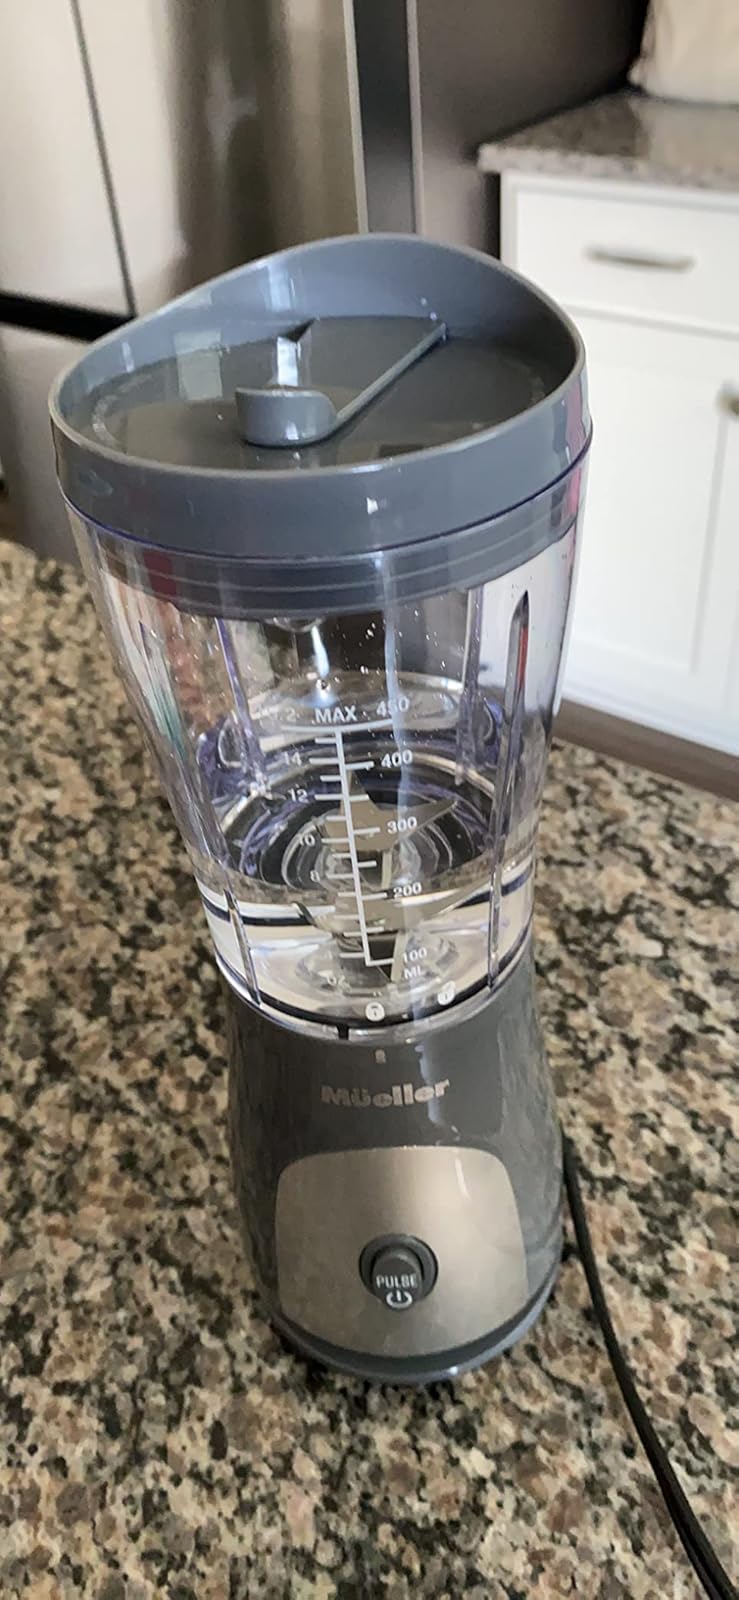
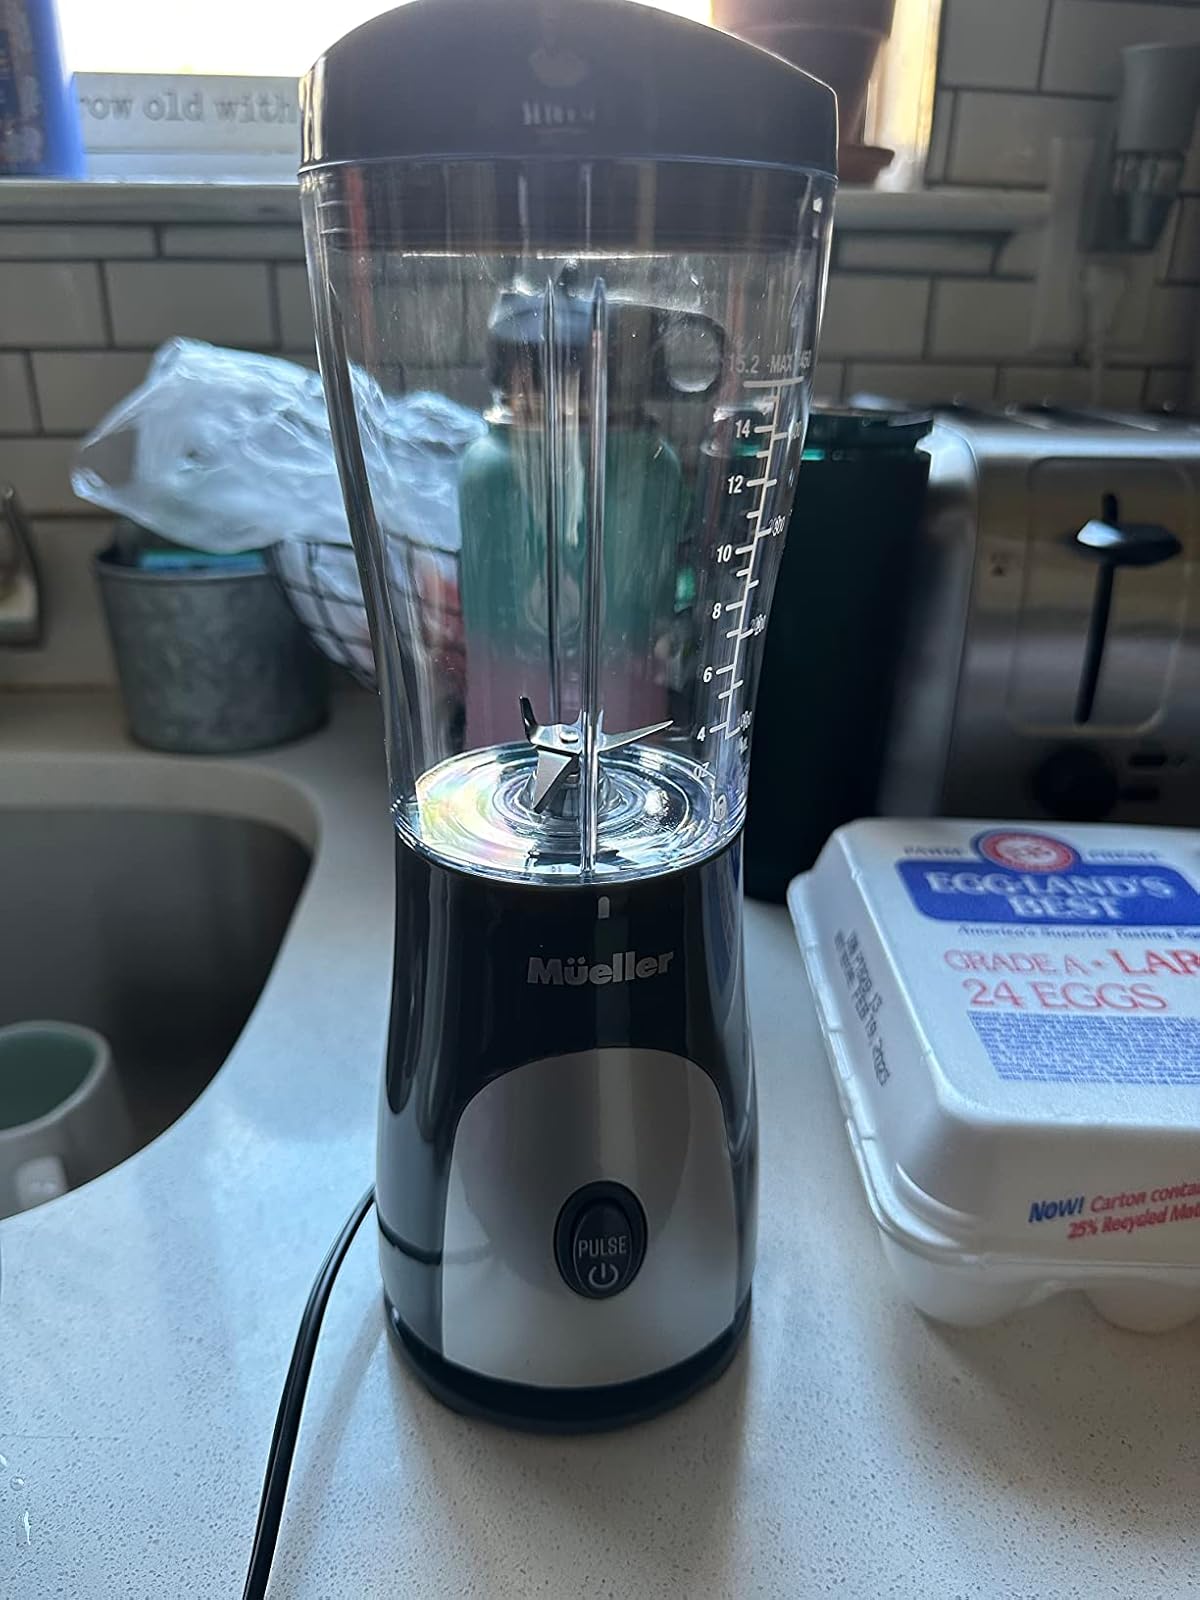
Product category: items_blender
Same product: yes